Erik Olson

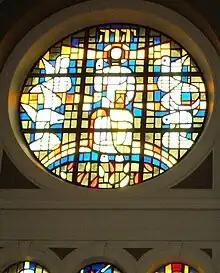
St. Clement's Church in Laholm - Korfönster with God's name YHWH in Hebrew at the top

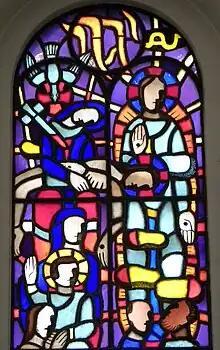
Black stain with tetra program YHWH in an upper circular medallion Husie church, Malmo

Erik Artur Olson (Ohlson, Olsson) (Halmstad 9 May 1901 – 1986) was a Swedish painter, illustrator, graphic artist, sculptor, theater decorator, and member of Halmstadgruppen. He was the brother of artist Axel Olson, and in 1929 married Solvig Sven-Nilsson. Olson is represented, for example, at the National Museum and the Museum of Modern Art. Olson is known as a Swedish surrealist. He devoted himself to dream-like, over realistic artwork.